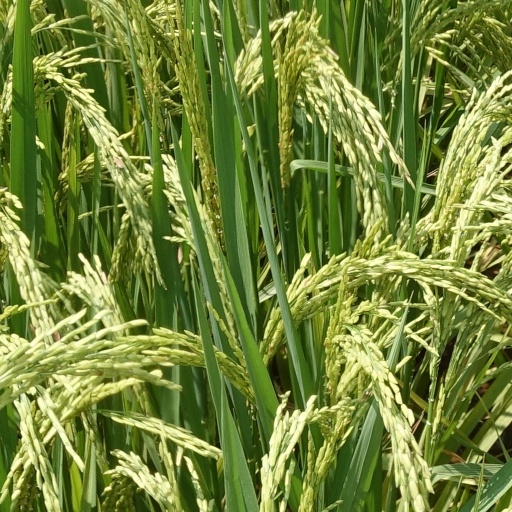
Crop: rice